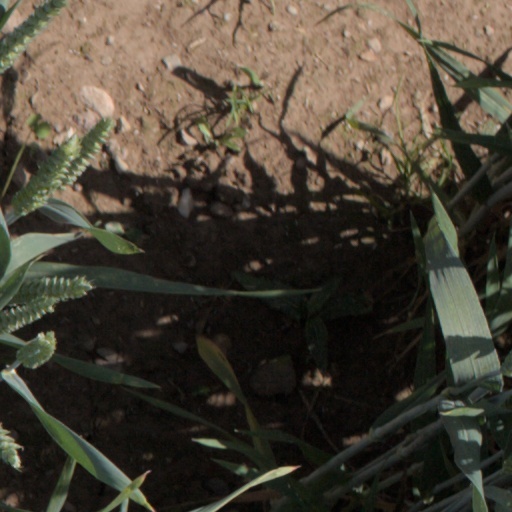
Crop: wheat